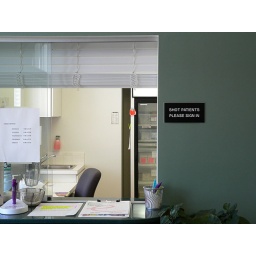
This sign in my allergist's office reads, &amp;quot;SHOT PATIENTS PLEASE SIGN IN&amp;quot;.